Question: Please indicate a possible affordance area of the surfboard that can be used for carrying.
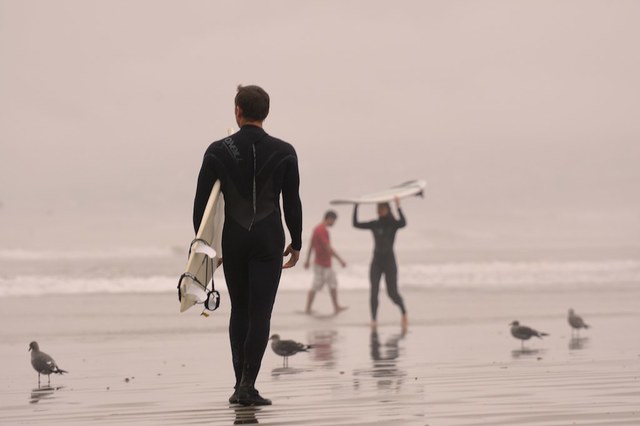
Answer: [179.5, 183, 220.5, 311]